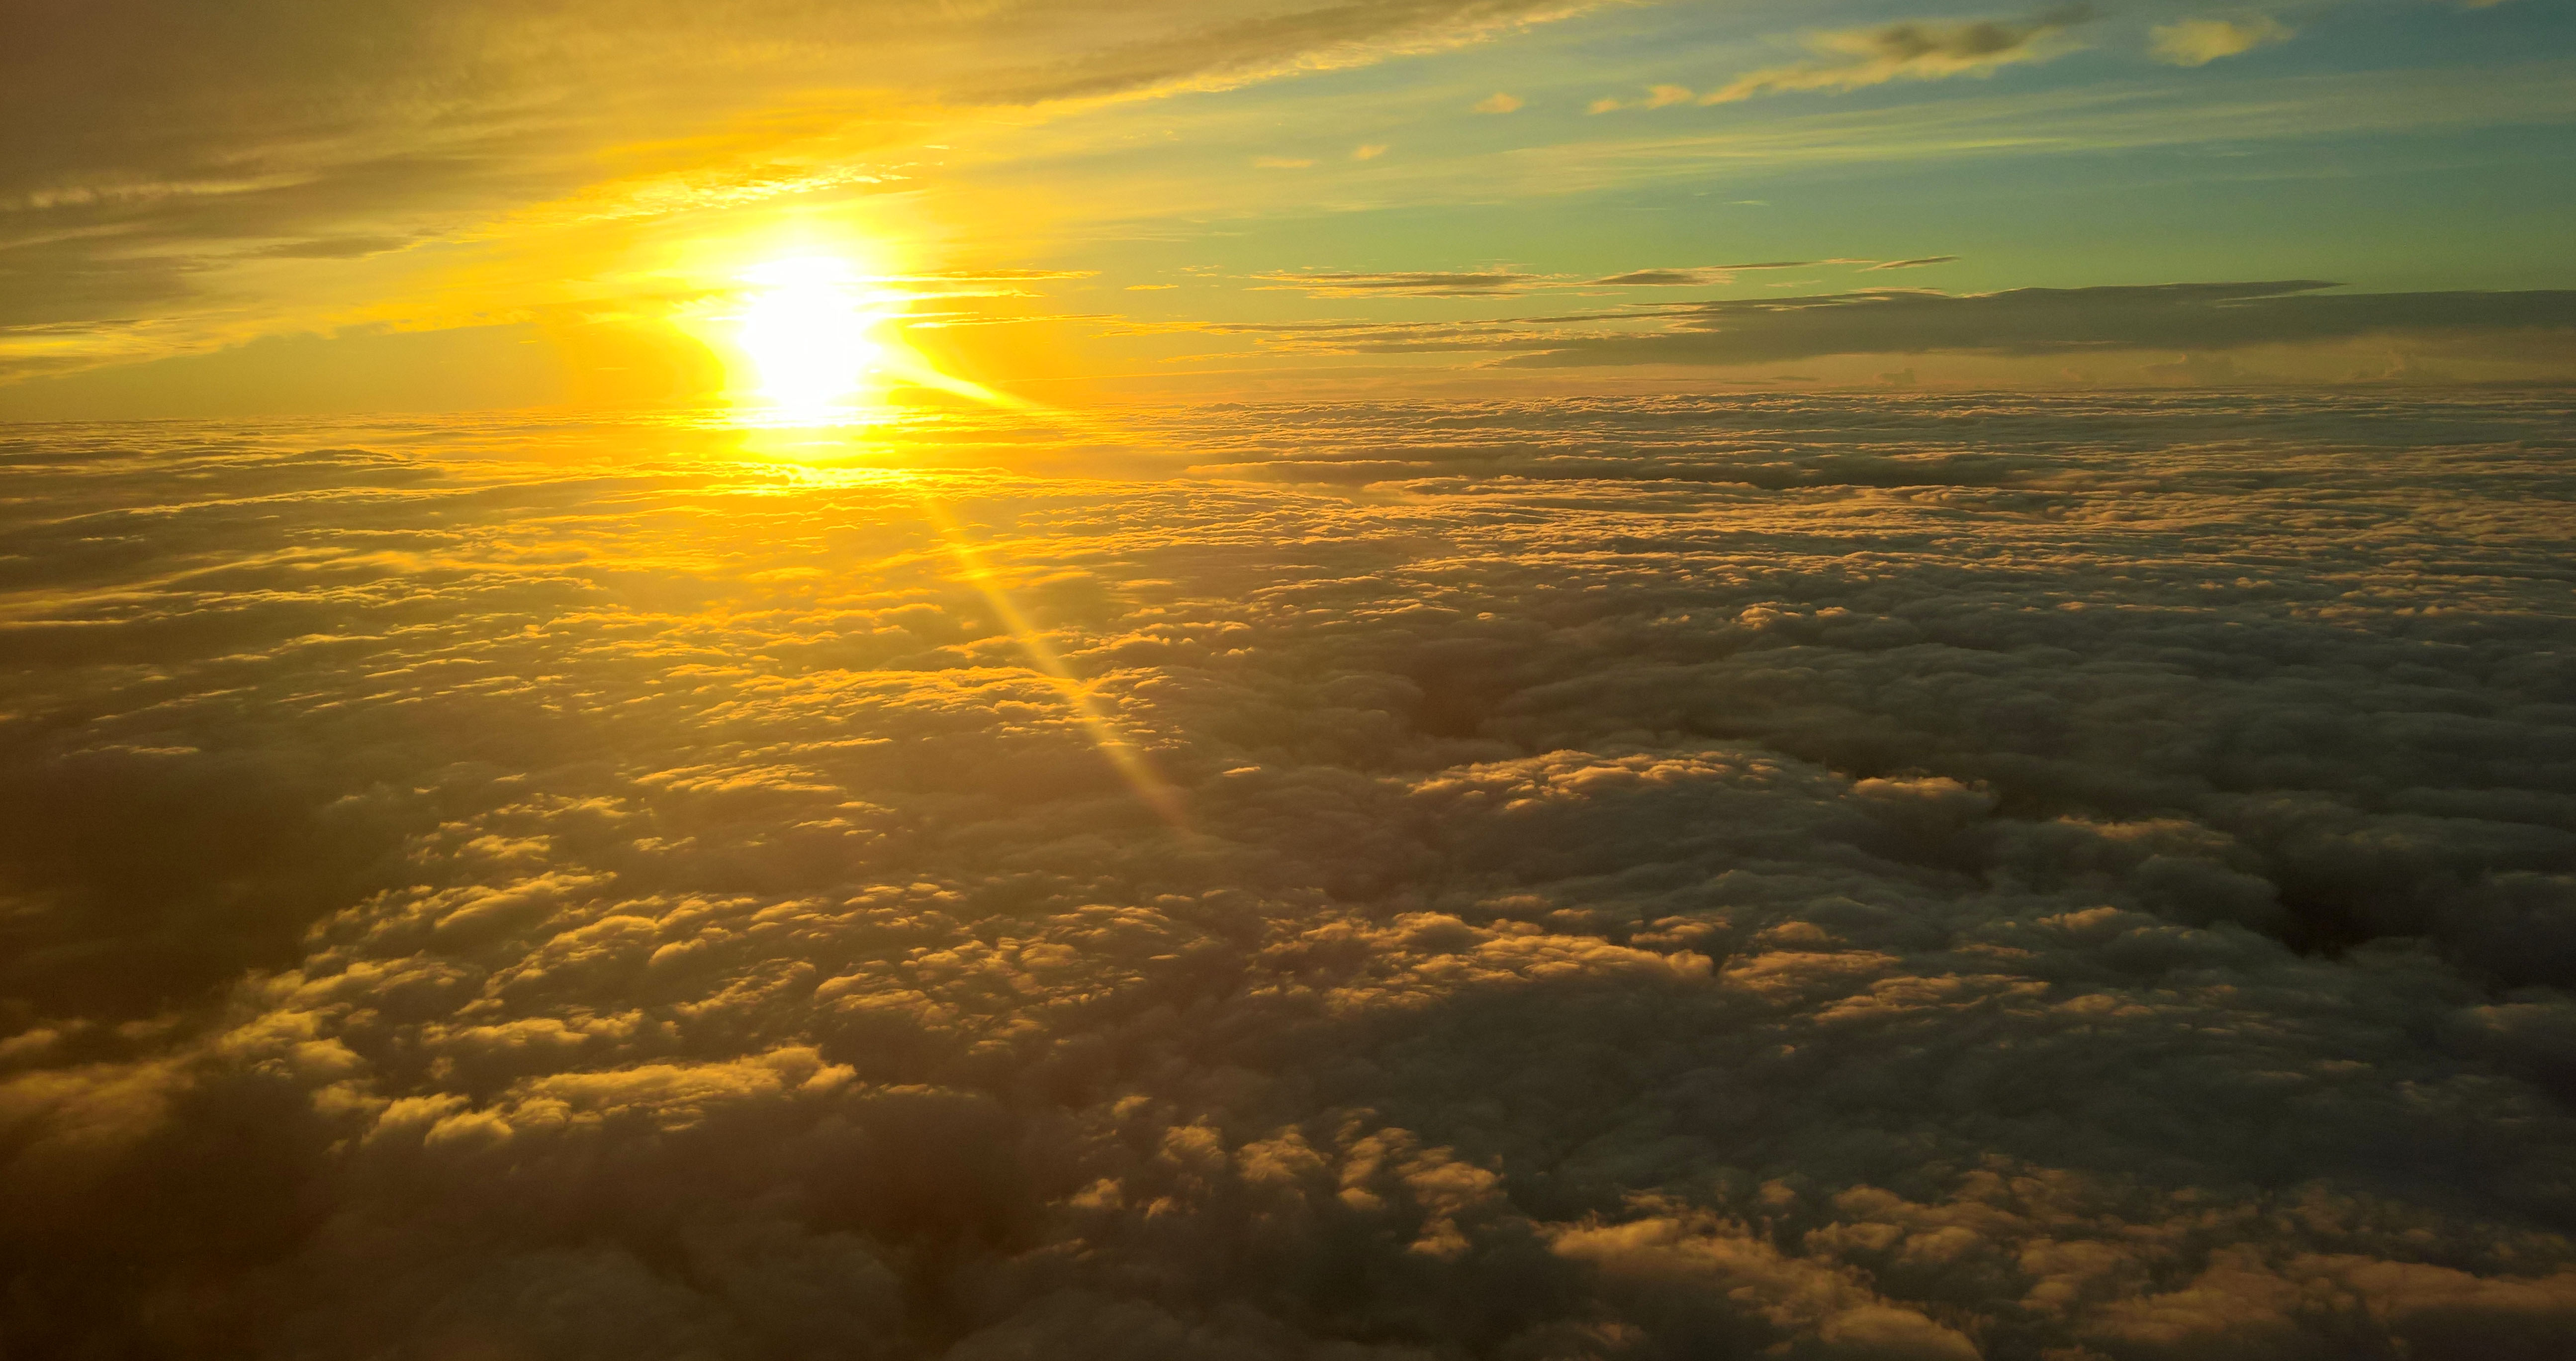
travel, sun, sky, sunset, horizon, atmosphere, cloud, daytime, atmospheric phenomenon, sunrise, sunlight, morning, evening, afterglow, calm, sea, landscape, red sky at morning, photography, air travel, astronomical object, dusk, cumulus, dawn, meteorological phenomenon, space, aerial photography, plain